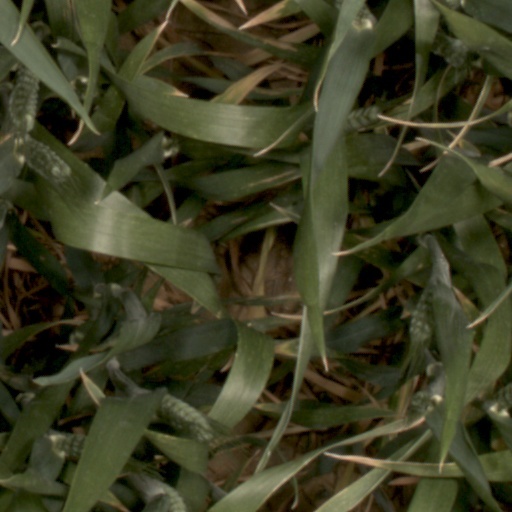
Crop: wheat